Kurt Mahr

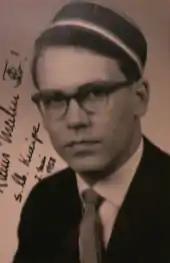
Mahr in the Couleur of his fraternity

Kurt Mahr (8 March 1934 – 27 June 1993, real name "Klaus Mahn"; former pseudonym "Cecil O. Mailer") was a German author and one of the first authors of the series Perry-Rhodan, the largest Science fiction series of the world.